Roy H. Warner

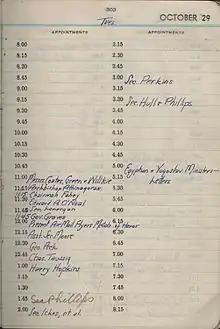
Daily appointment log for FDR showing appointment to present medal to 8 Airmail Flyers

Warner was one of seven airmail pilots awarded the Airmail Flyers’ Medal of Honor for extraordinary achievement by President Franklin Delano Roosevelt on October 29, 1935, at a ceremony (12:00–12:15) in the White House. Each pilot had saved mail in hazardous landings.